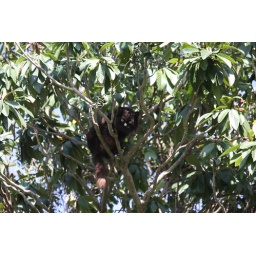
cat in a tree